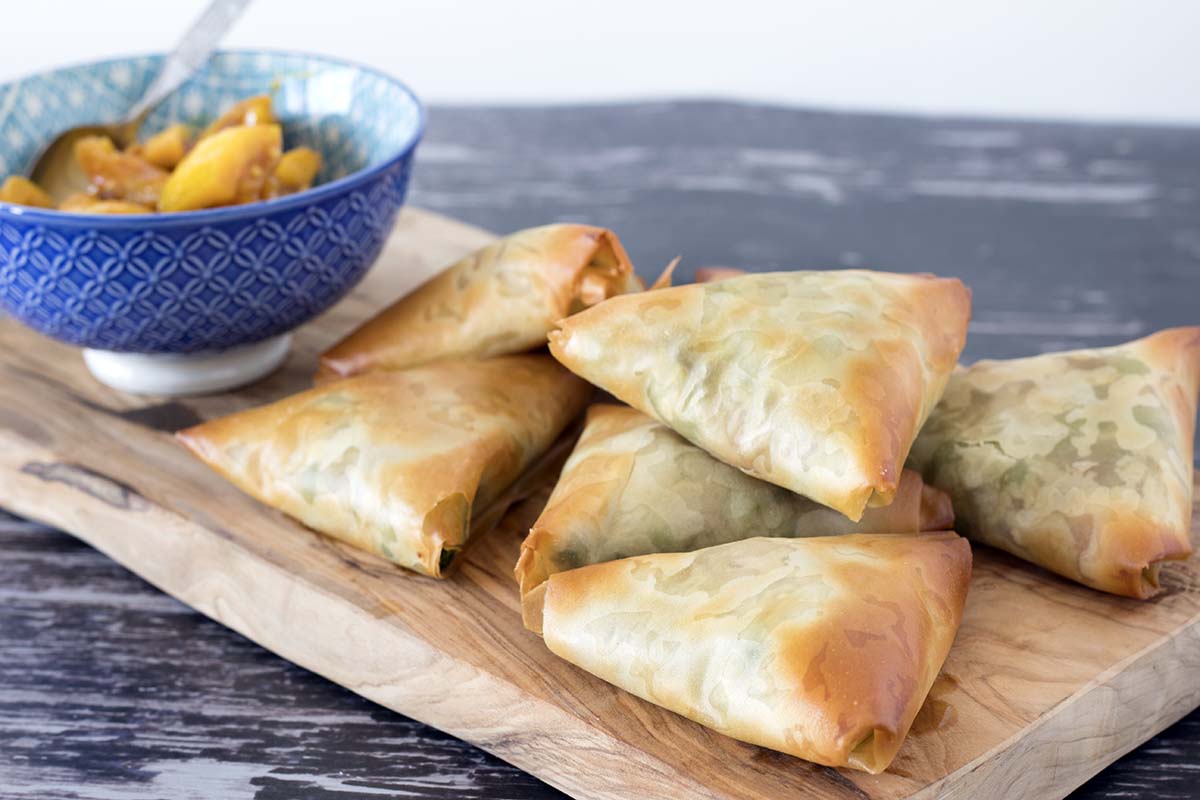
Dish: samosa